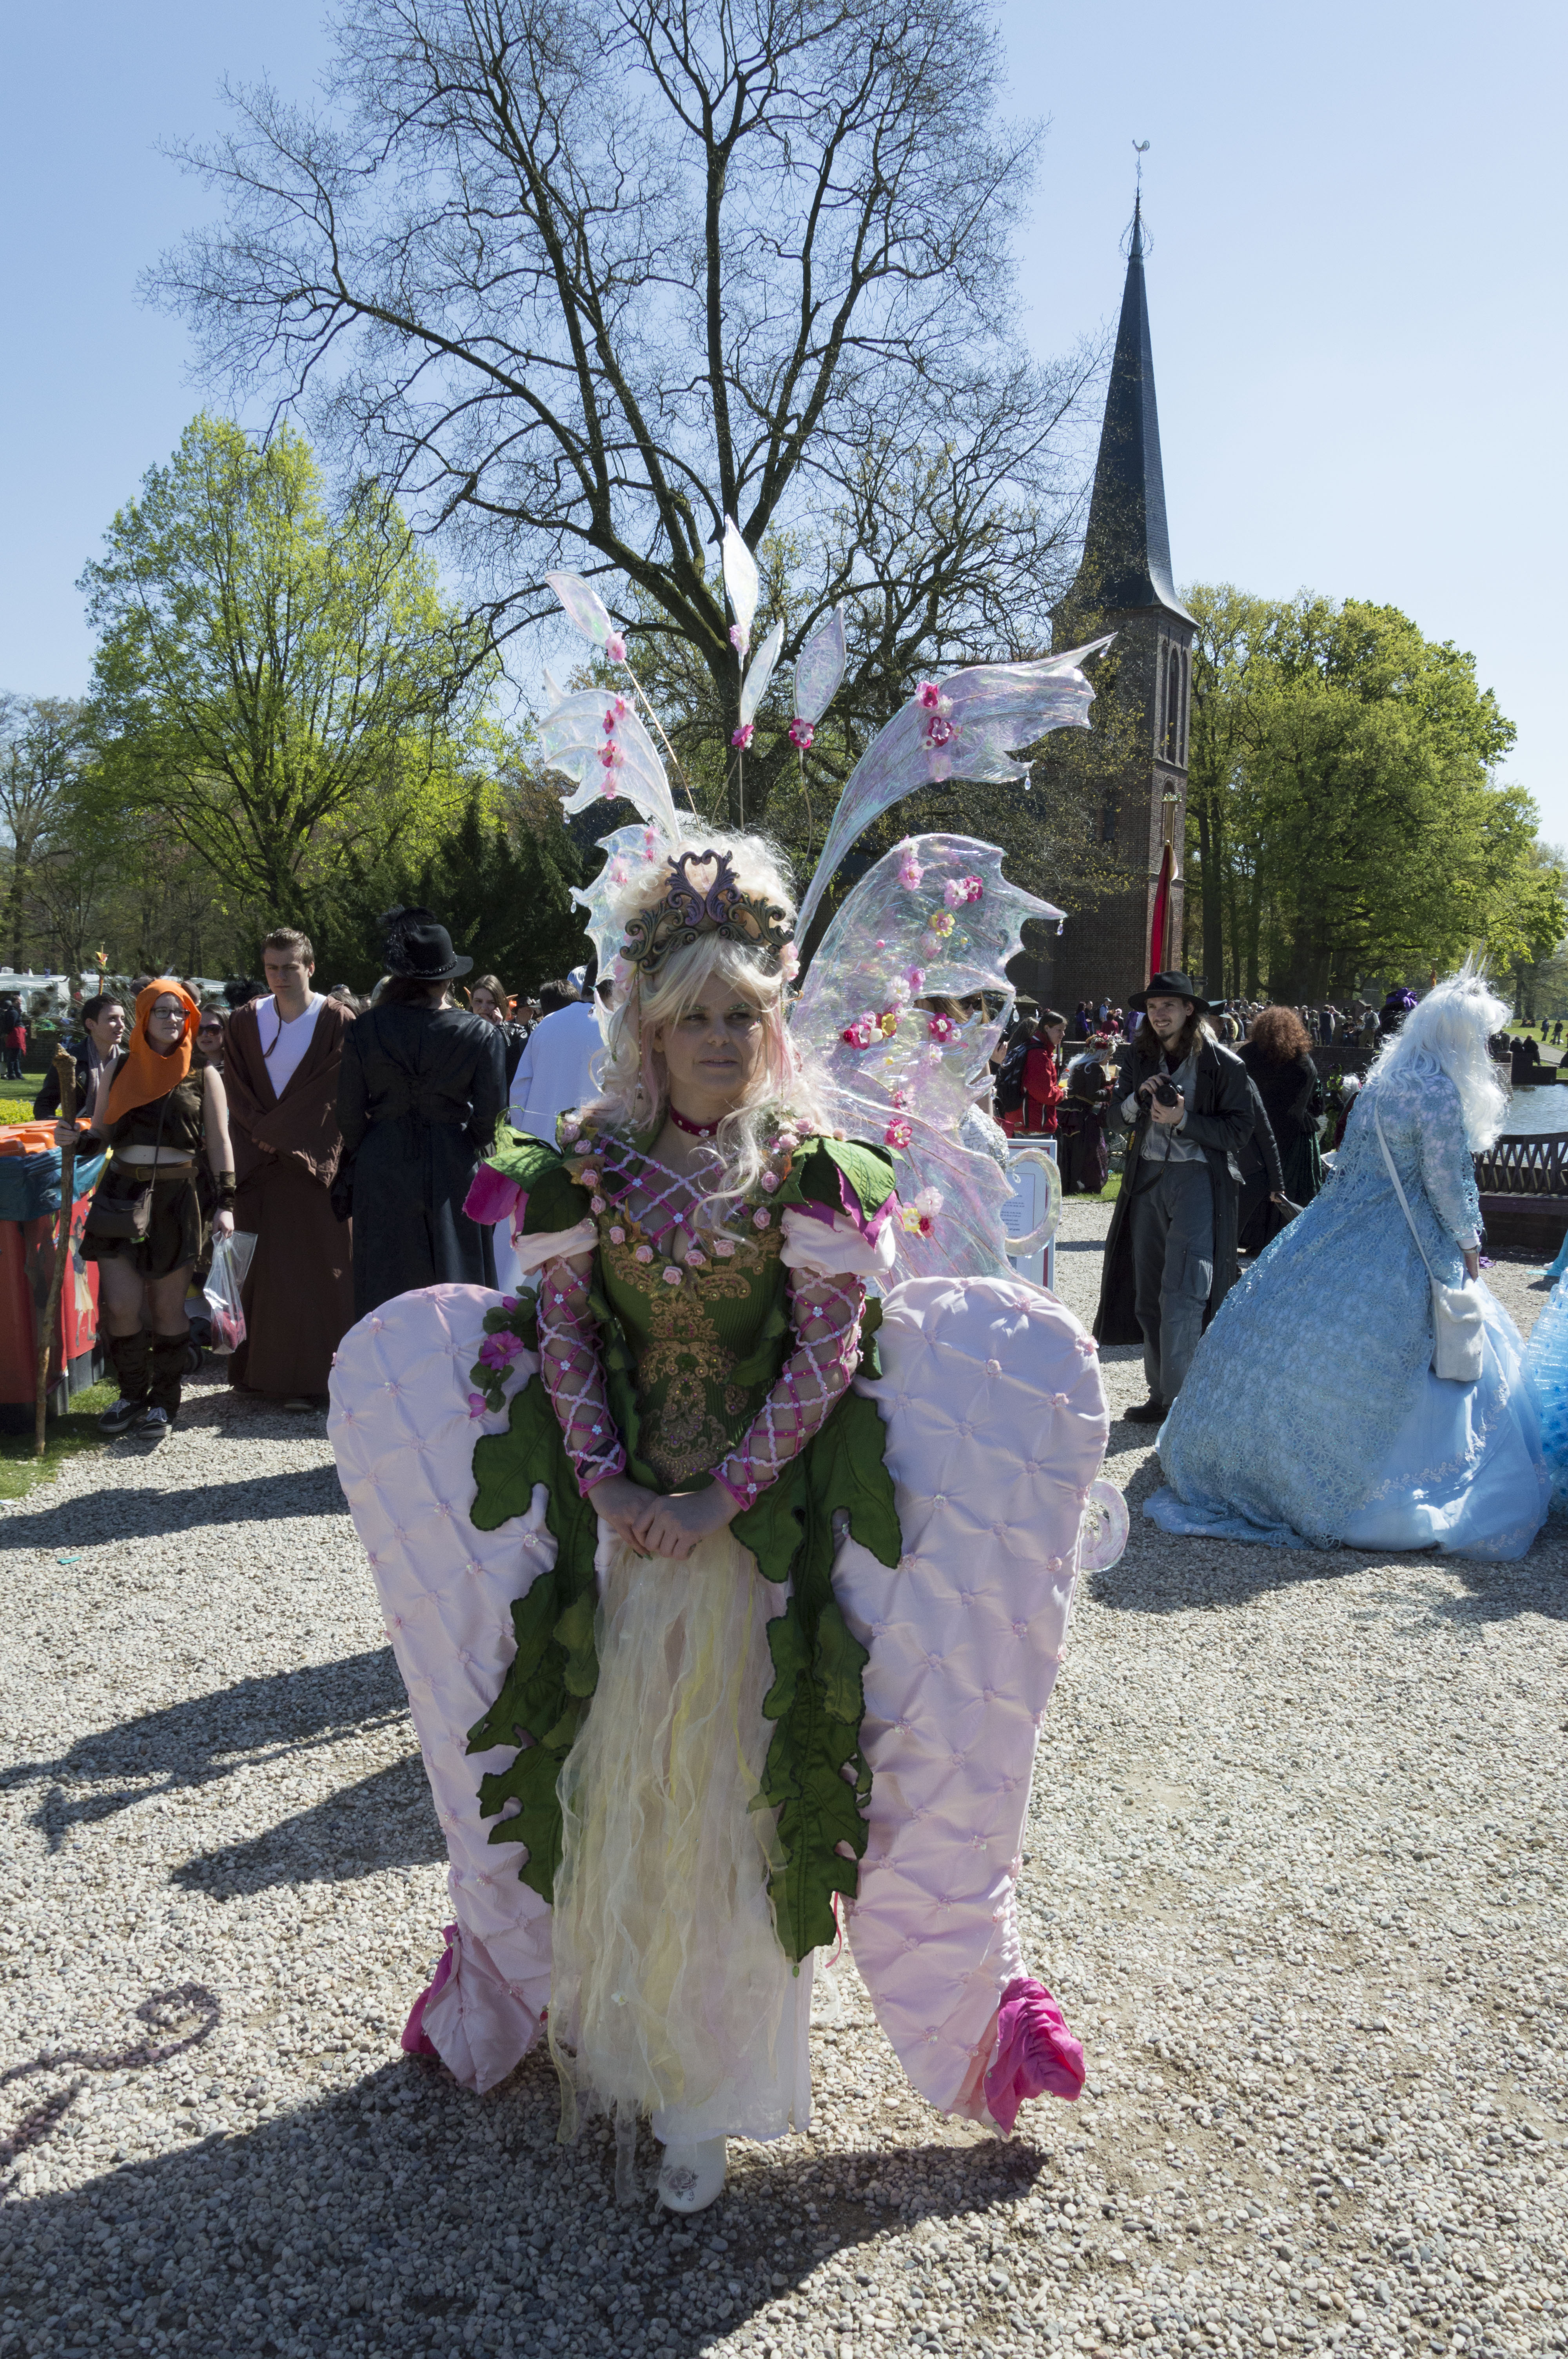
outdoor, people, photography, van, photo, carnival, nikon, cosplay, holland, festival, nederland, netherlands, de, fun, dutch, queen, outdoorphotography, picture, photograph, fotos, foto, fotografie, pd, event, costume, kasteel, paulvandevelde, pdvandevelde, padagudaloma, dordrecht, nederlandinfotos, eventphotography, evenementenfotografie, pvdvfotografie, pdvandeveldedordrecht, nederlandsefotografie, dutchphotogaraphy, totallydutch, fotografienederland, hollandsefotografie, fotografieholland, velde, haarzuilens, dehaar, elfia, eff, kasteeldehaar, elffantasyfair, elfiahaarzuilens, elfia2014, eff2014